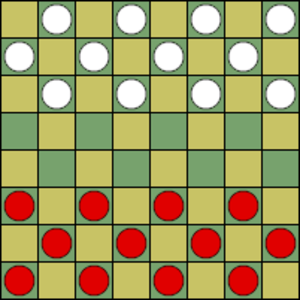
Dam (brætspil)
Startopstillingen i dam. Der spilles kun på de mørke felter.
Startopstillingen i dam. Der spilles kun på de mørke felter. עברית: הצבת האבנים על הלוח Norsk bokmål: Startoppstillingen i dam. Det spilles kun på de mørke feltene. Slovenščina: Začetni položaj pri angleški dami 中文: English draughts的開始局面
Dam er et taktisk brætspil der spilles på et skakbræt eller på et bræt med 10x10 felter. Kun den ene farve felter benyttes, og der rykkes diagonalt som med en løber i skak. Der findes en lang række forskellige regelsæt. Fælles for dem alle er, at man starter med 12 eller 20 brikker afhængigt af brætstørrelse. Målet er nu at slå modstanderens brikker ved at hoppe over dem. Til hjælp til dette kan man få ophøjet sine brikker til dammer ved at bringe dem til modstanderens baglinje. En dam har, alt efter hvilke regler man spiller efter, forskellige fordele. Den væsentligste er, at en dam kan foretage længere hop end en almindelig briks et-skridts hop.